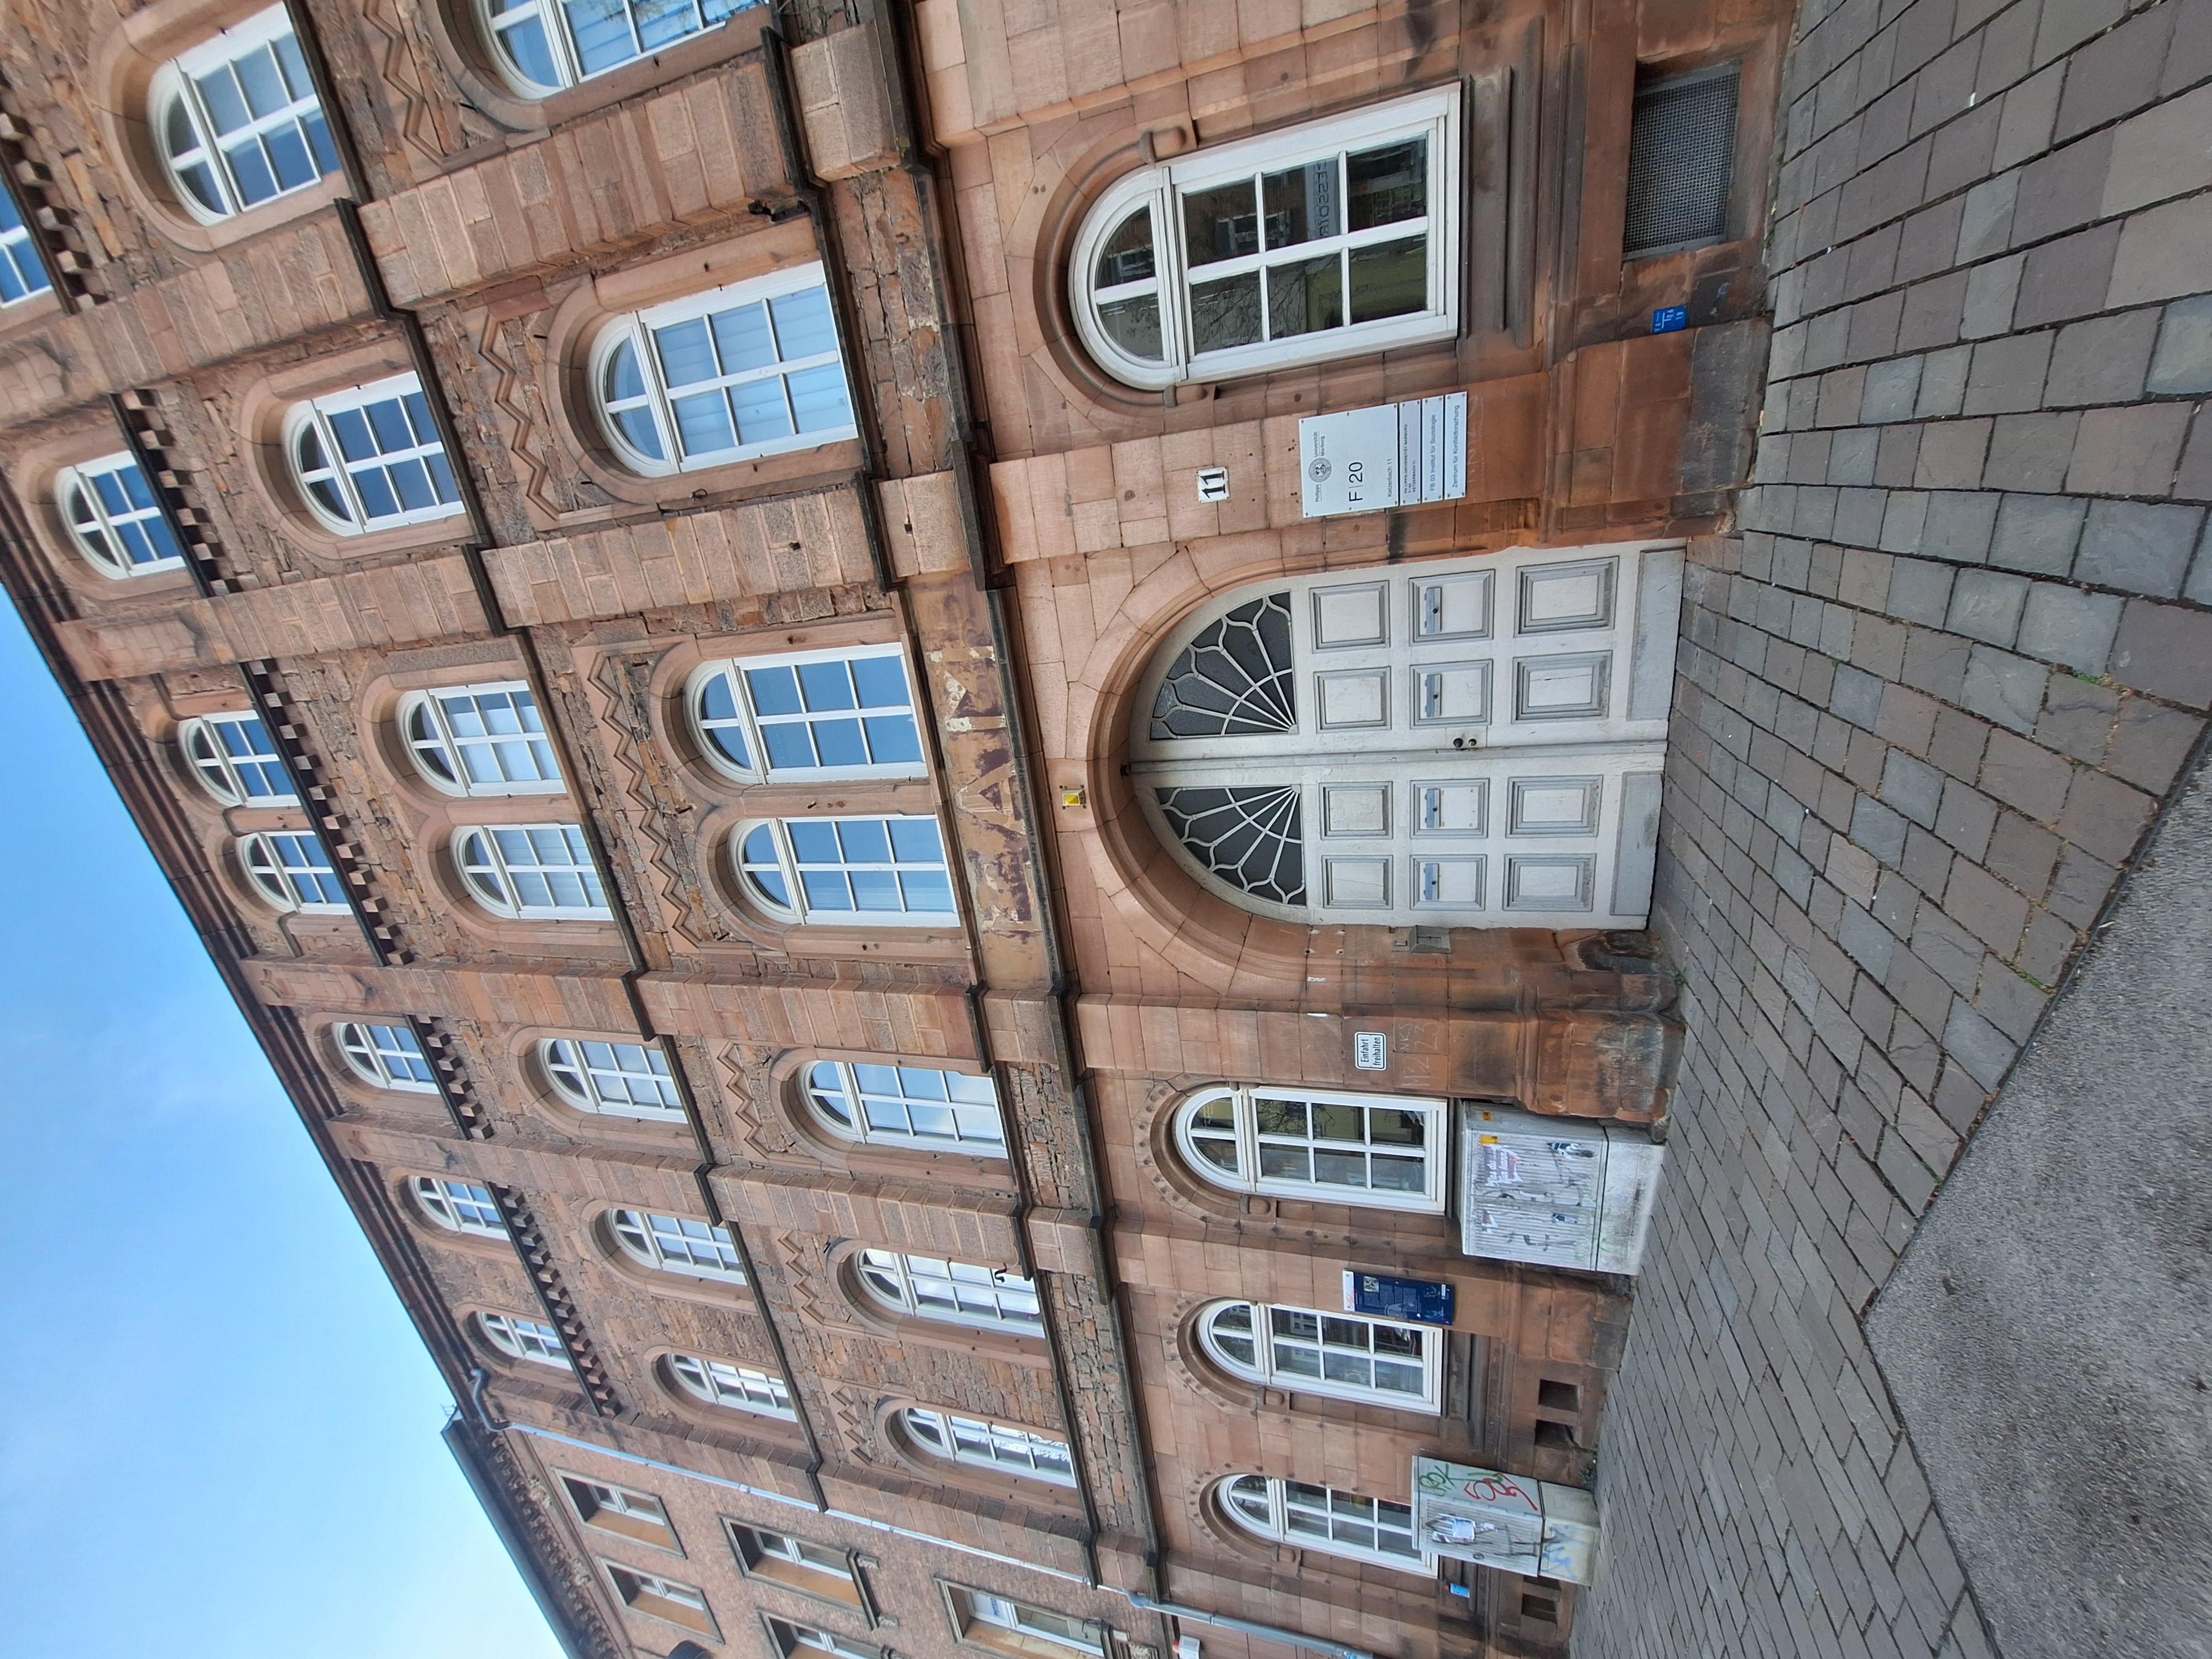
Building: Ketzerbach 11